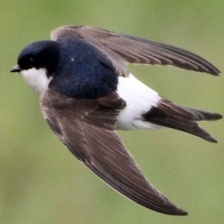
Species: COMMON HOUSE MARTIN
Scientific name: DELICHON URBICUM